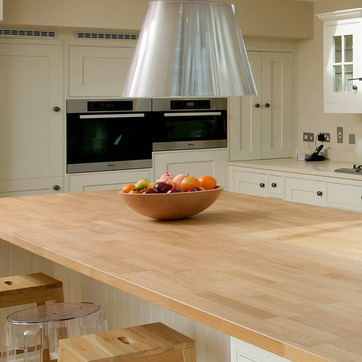
Material: food